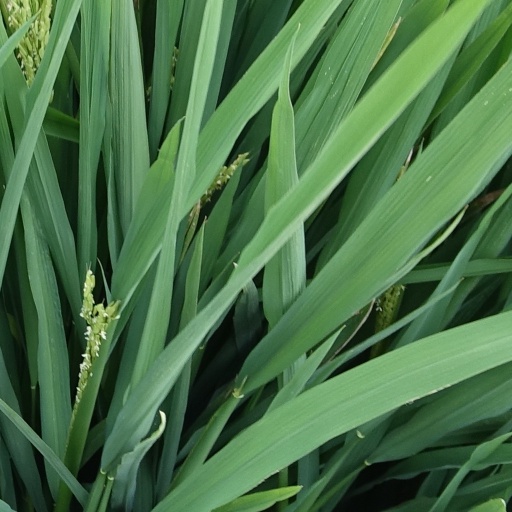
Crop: rice